Toxocariasis

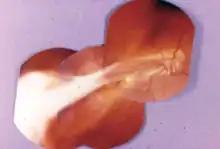
Retinal granuloma in ocular toxocariasis

Ocular larva migrans (OLM) is rare compared with VLM. A light "Toxocara" burden is thought to induce a low immune response, allowing a larva to enter the host's eye. Although there have been cases of concurrent OLM and VLM, these are extremely exceptional. OLM often occurs in just one eye and from a single larva migrating into and encysting within the orbit. Loss of vision occurs over days or weeks. Other signs and symptoms are red eye, white pupil, fixed pupil, retinal fibrosis, retinal detachment, inflammation of the eye tissues, retinal granulomas, and strabismus. Ocular granulomas resulting from OLM are frequently misdiagnosed as retinoblastomas. "Toxocara" damage in the eye is permanent and can result in blindness.